Persian language

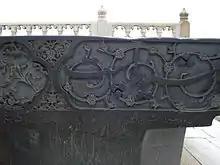
Persian poem, Agra Fort, India, 18th century

"Classical Persian" loosely refers to the standardized language of medieval Persia used in literature and poetry.